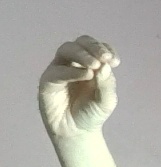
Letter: ha